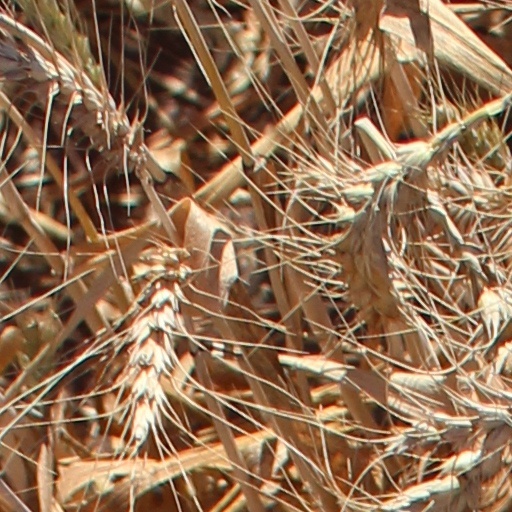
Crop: wheat